Südbrücke, Mainz

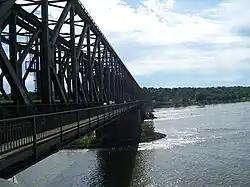
The Gustavsburger Eisenbahnbrücke in May 2009 from the northeastern bank to the south west, direction Mainz.

The Südbrücke, Mainz ("South bridge") is a railway bridge on the Main Railway that connects Mainz, Rhineland-Palatinate, across the Rhine with Gustavsburg in Hesse. It is one of the early railway bridges in Germany.